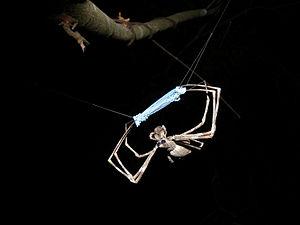
Deinopis madagascariensis est une espèce d'araignées aranéomorphes de la famille des Deinopidae.